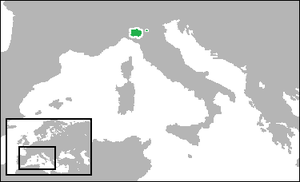
Hertugdømmet Parma
Duchy of Parmas geografiske placering
Hertugdømmet Parma var et lille land i det nordlige Italien, som eksisterede af flere omgange. Det blev oprettet som hertugdømme til Pave Paul 3.s uægte søn, Pier Luigi Farnese i 1545. I en periode hed det Hertugdømmet Parma og Piacenza.